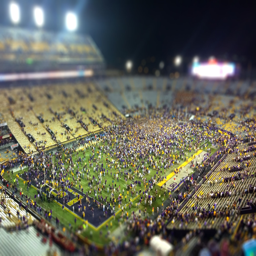
i tilt - shifted a picture i took yesterday after fans stormed the field .